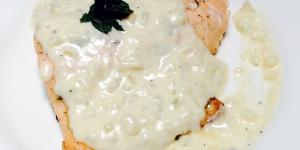
salmon a la plancha con salsa de queso